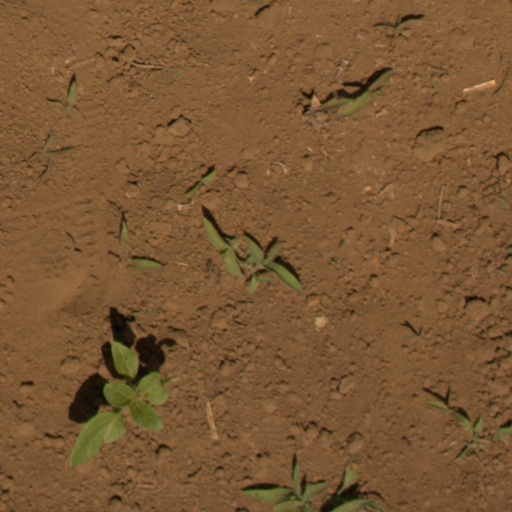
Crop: Jerusalem artichoke